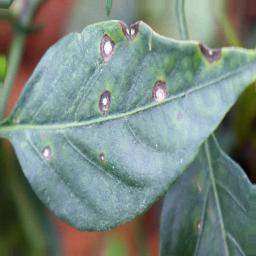
Label: cercospora